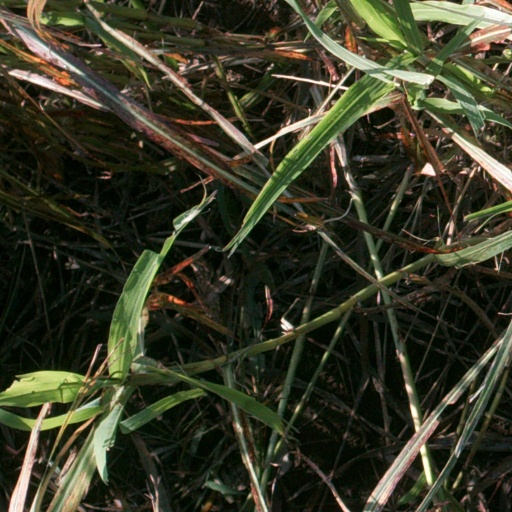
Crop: sorghum